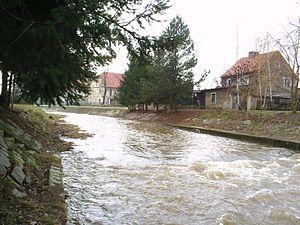
Nysa Szalona, en français la Neisse furieuse est une rivière de Basse Silésie de 51 km.